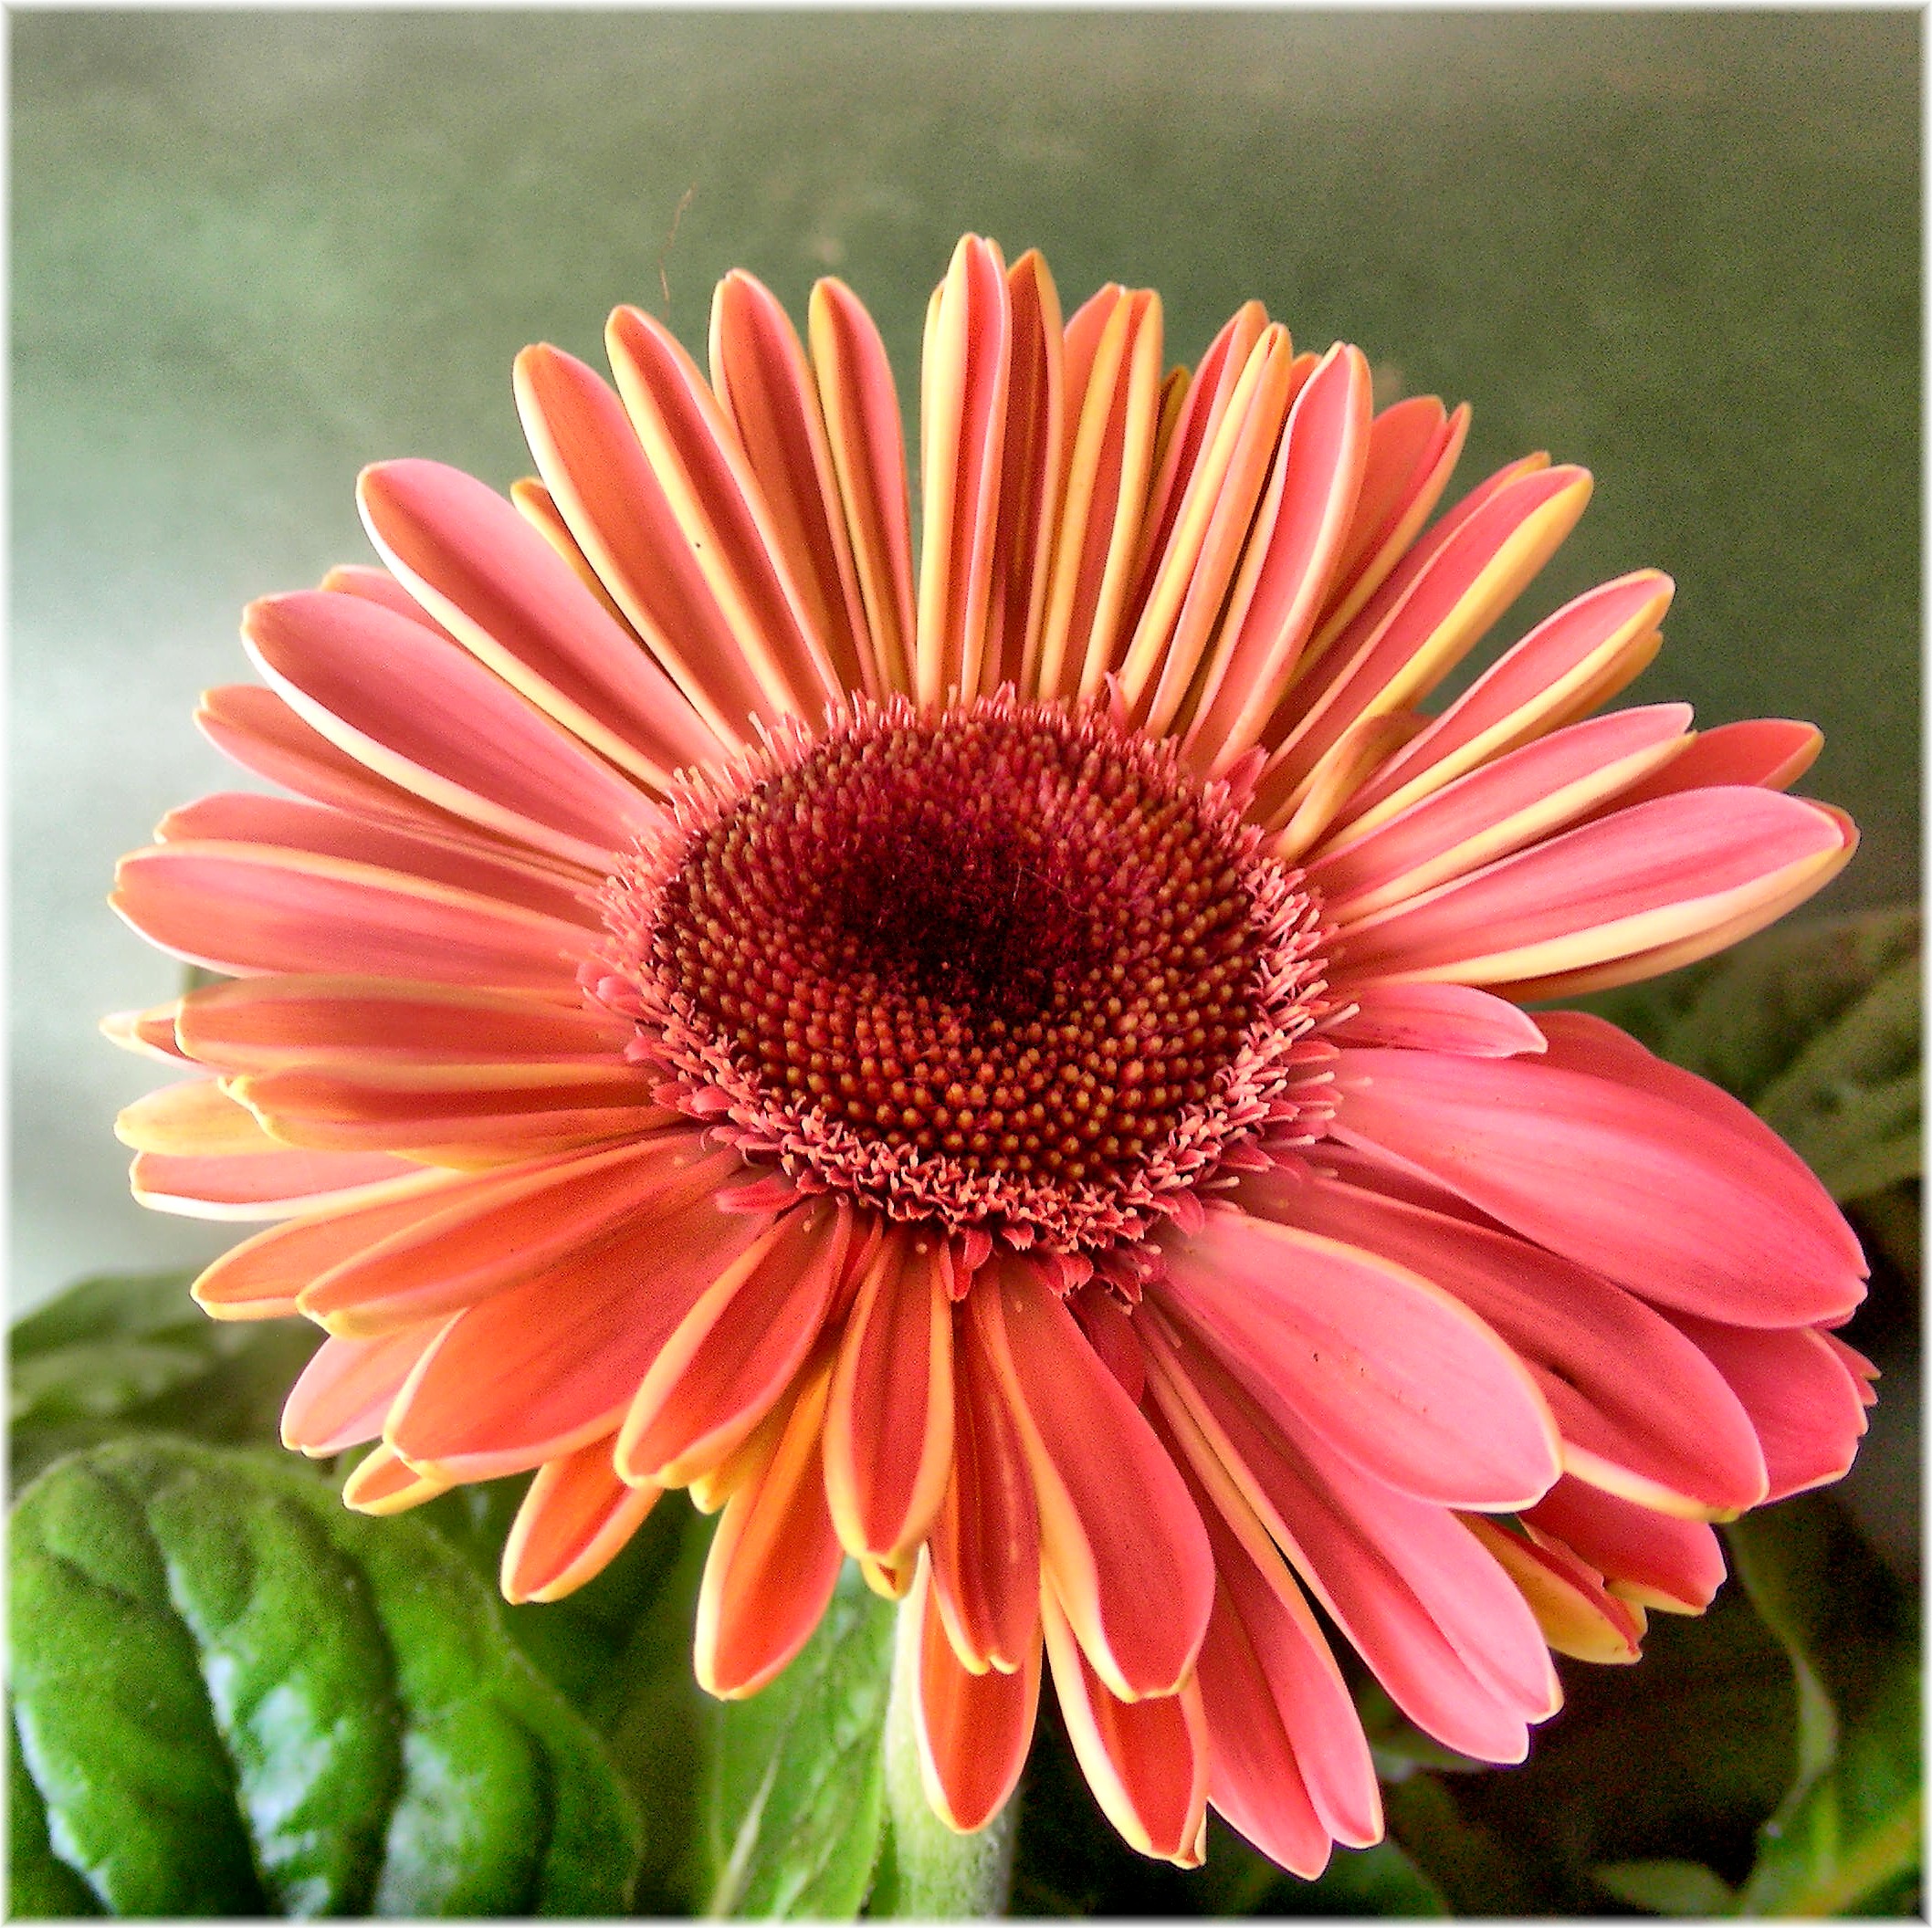
nature, plant, flower, petal, flora, flowers, naturaleza, flores, natureza, natur, gerbera, frores, flowering plant, daisy family, land plant